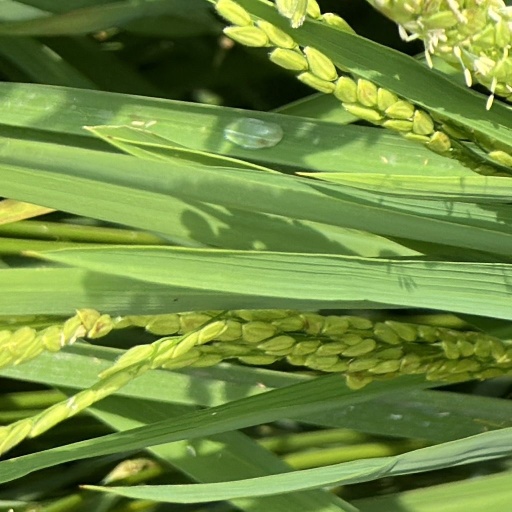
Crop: rice